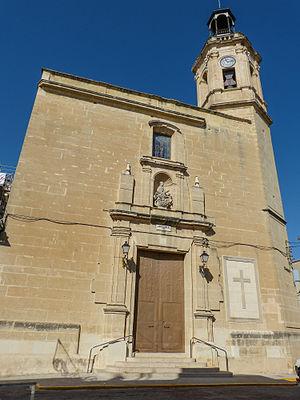
La Pobla del Duc, en valencien et officiellement, est une commune de la province de Valence, dans la Communauté valencienne, en Espagne. Elle est située dans la comarque de la Vall d'Albaida et dans la zone à prédominance linguistique valencienne.